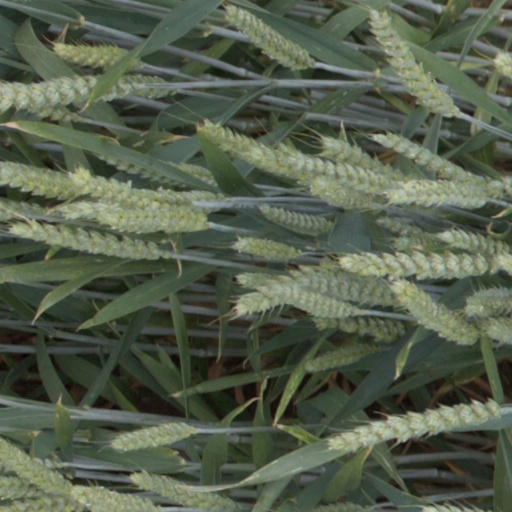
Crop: wheat